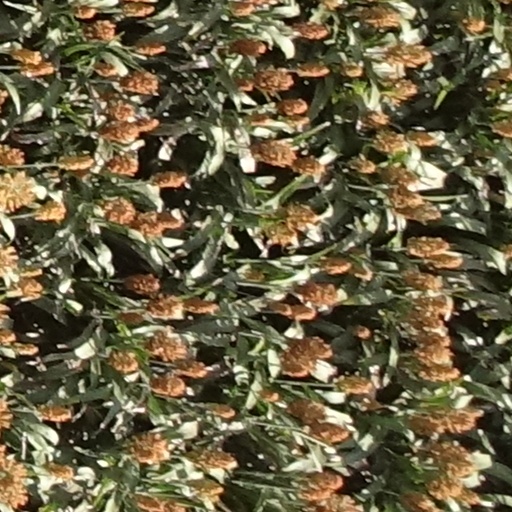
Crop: sorghum